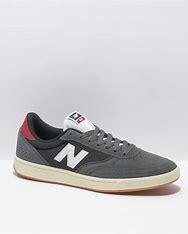
Brand: New
Model: Balance New Balance Numeric 440